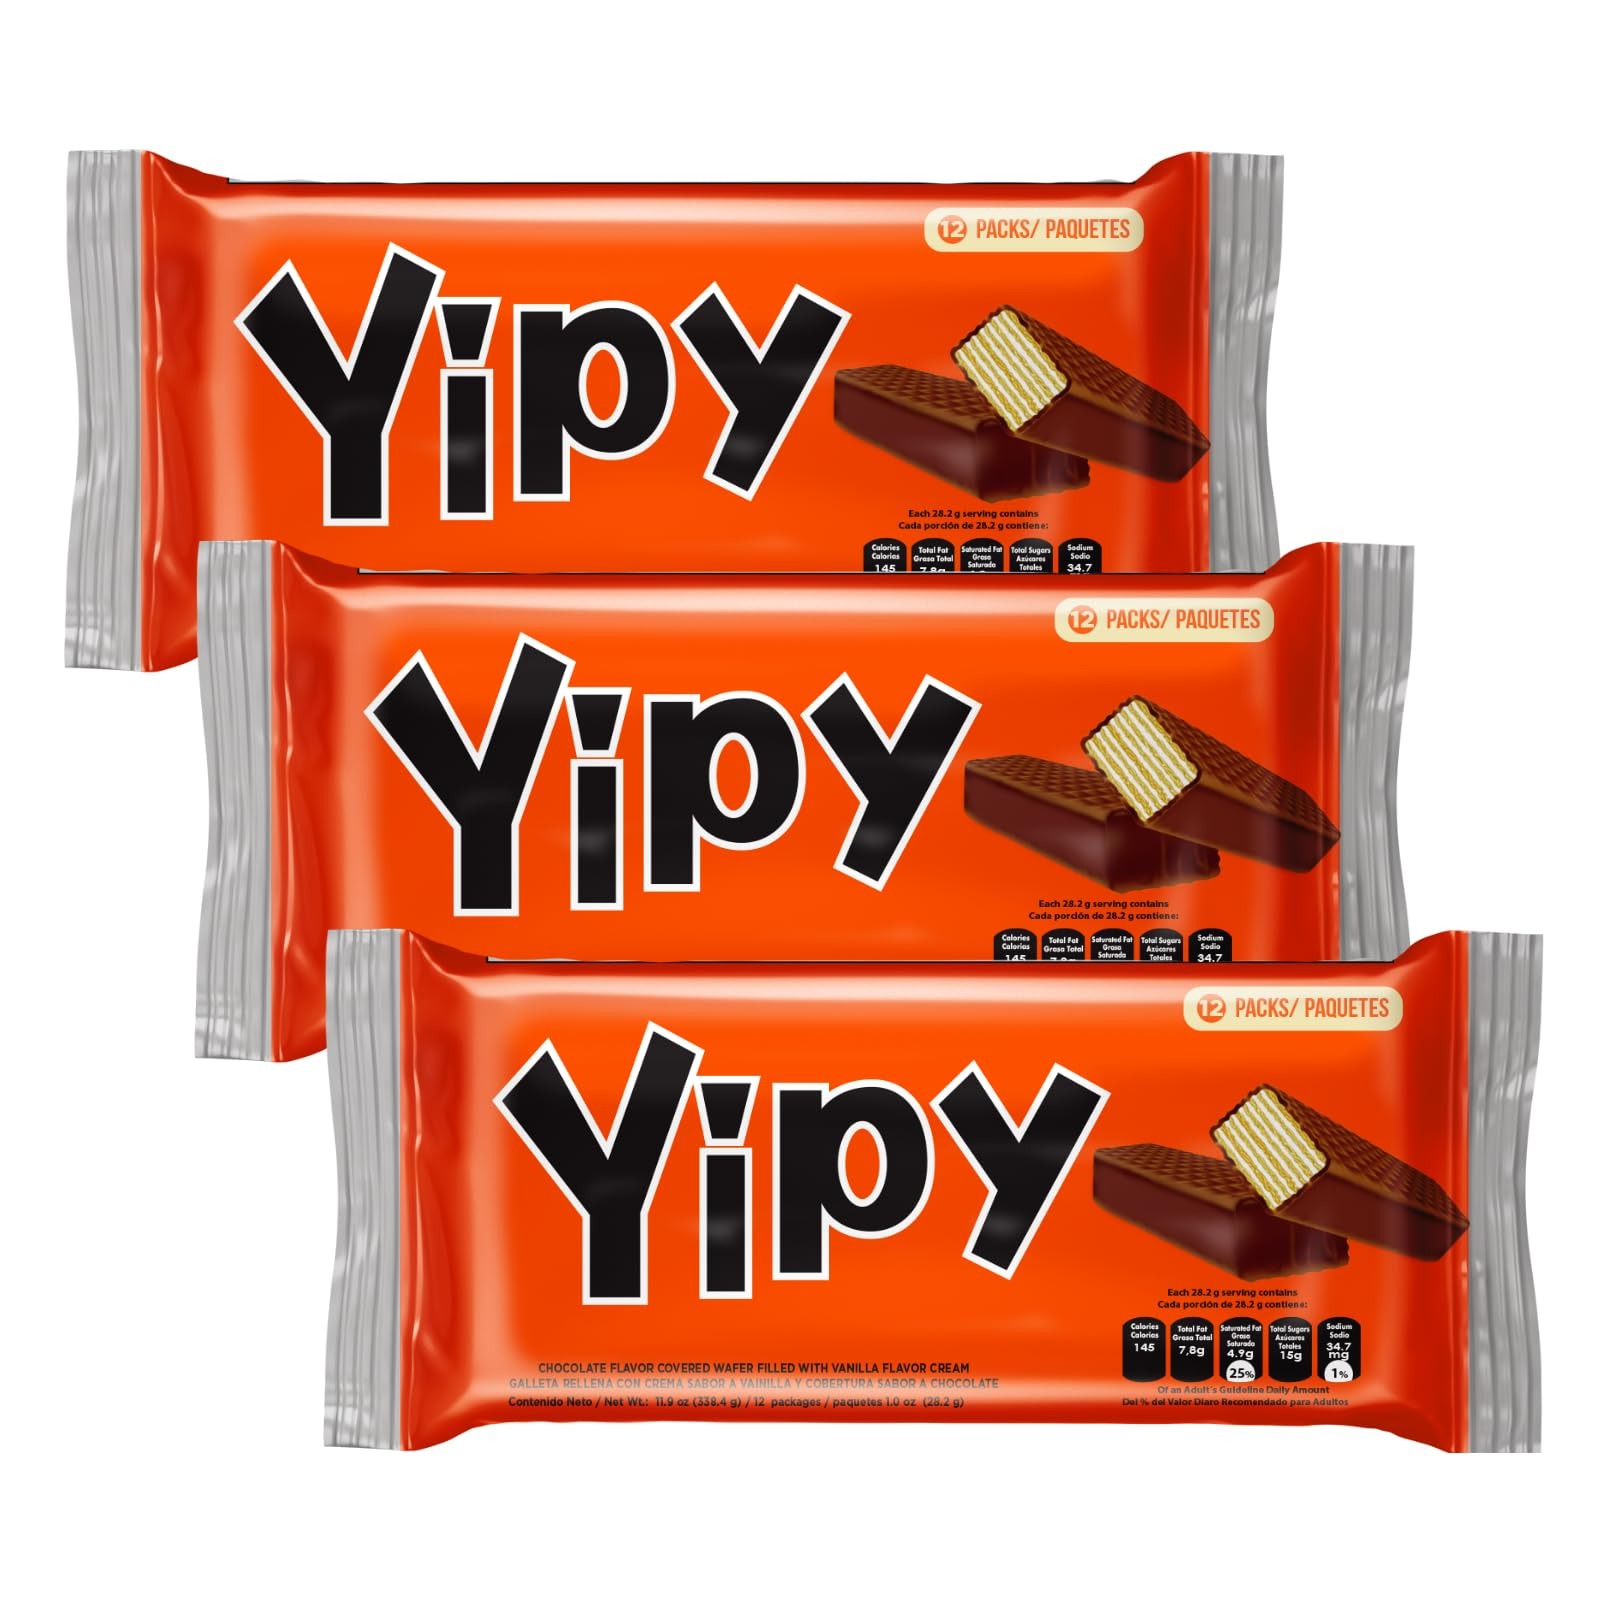
Item Name: Pozuelo Yipy Wafers | Vanilla Wafers Covered in Chocolate | Delicious Snack | 10.6 Ounce (Pack of 3)
Bullet Point 1: WAFER CHOCOLATE BAR: Enjoy these crunchy vanilla wafer cookies, filled with delicious cream and dipped in a chocolate flavored covering.
Bullet Point 2: TAKE YOUR YIPY TO SCHOOL: You’ll be the envy at recess with this rich snack.
Bullet Point 3: HAVE IT IN YOUR PANTRY: Perfect for when you’re craving something sweet.
Bullet Point 4: QUALITY INGREDIENTS: A certified brand that guarantees quality products.
Value: 31.8
Unit: Ounce

Price: 20